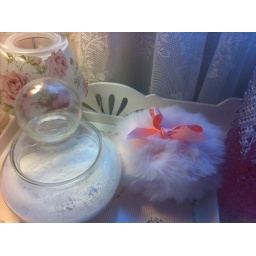
pink posder puff and glass powder holder in my bathroom